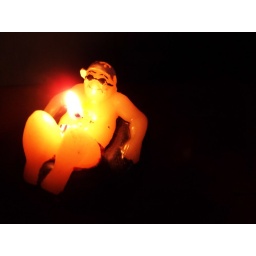
The greatest candle ever invented: a cutie in striped shorts on a little tube